Léopold de Saussure

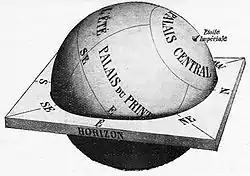
The heavenly spheres from "<a href="http%3A//www.chineancienne.fr/d%25C3%25A9but-20e-s/saussure-les-origines-de-l-astronomie-chinoise/">Les Origines De L'astronomie Chinoise

.During the years from 1899 to 1922, de Saussure published dozens of articles, especially in the Paris journal T'oung Pao, the main periodical for sinology in Europe. The subjects included ancient Chinese astronomy, calendars, zodiac, as well as the influence of ancient middle-eastern cultures on China. He argued, however, that Chinese astronomy influenced Babylonian astronomy, opposing those who assumed that China must have been influenced from the outside. A group of these articles were reprinted after his death.